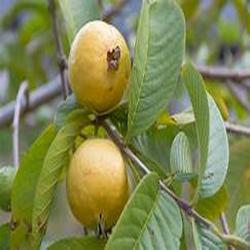
Label: Guava